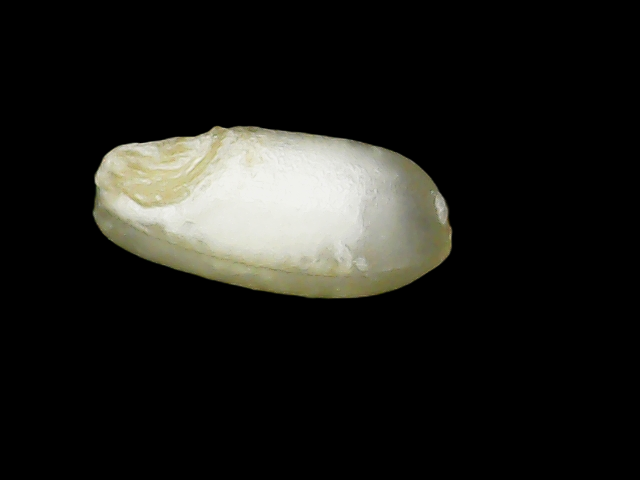
Rice variety: Binadhan8